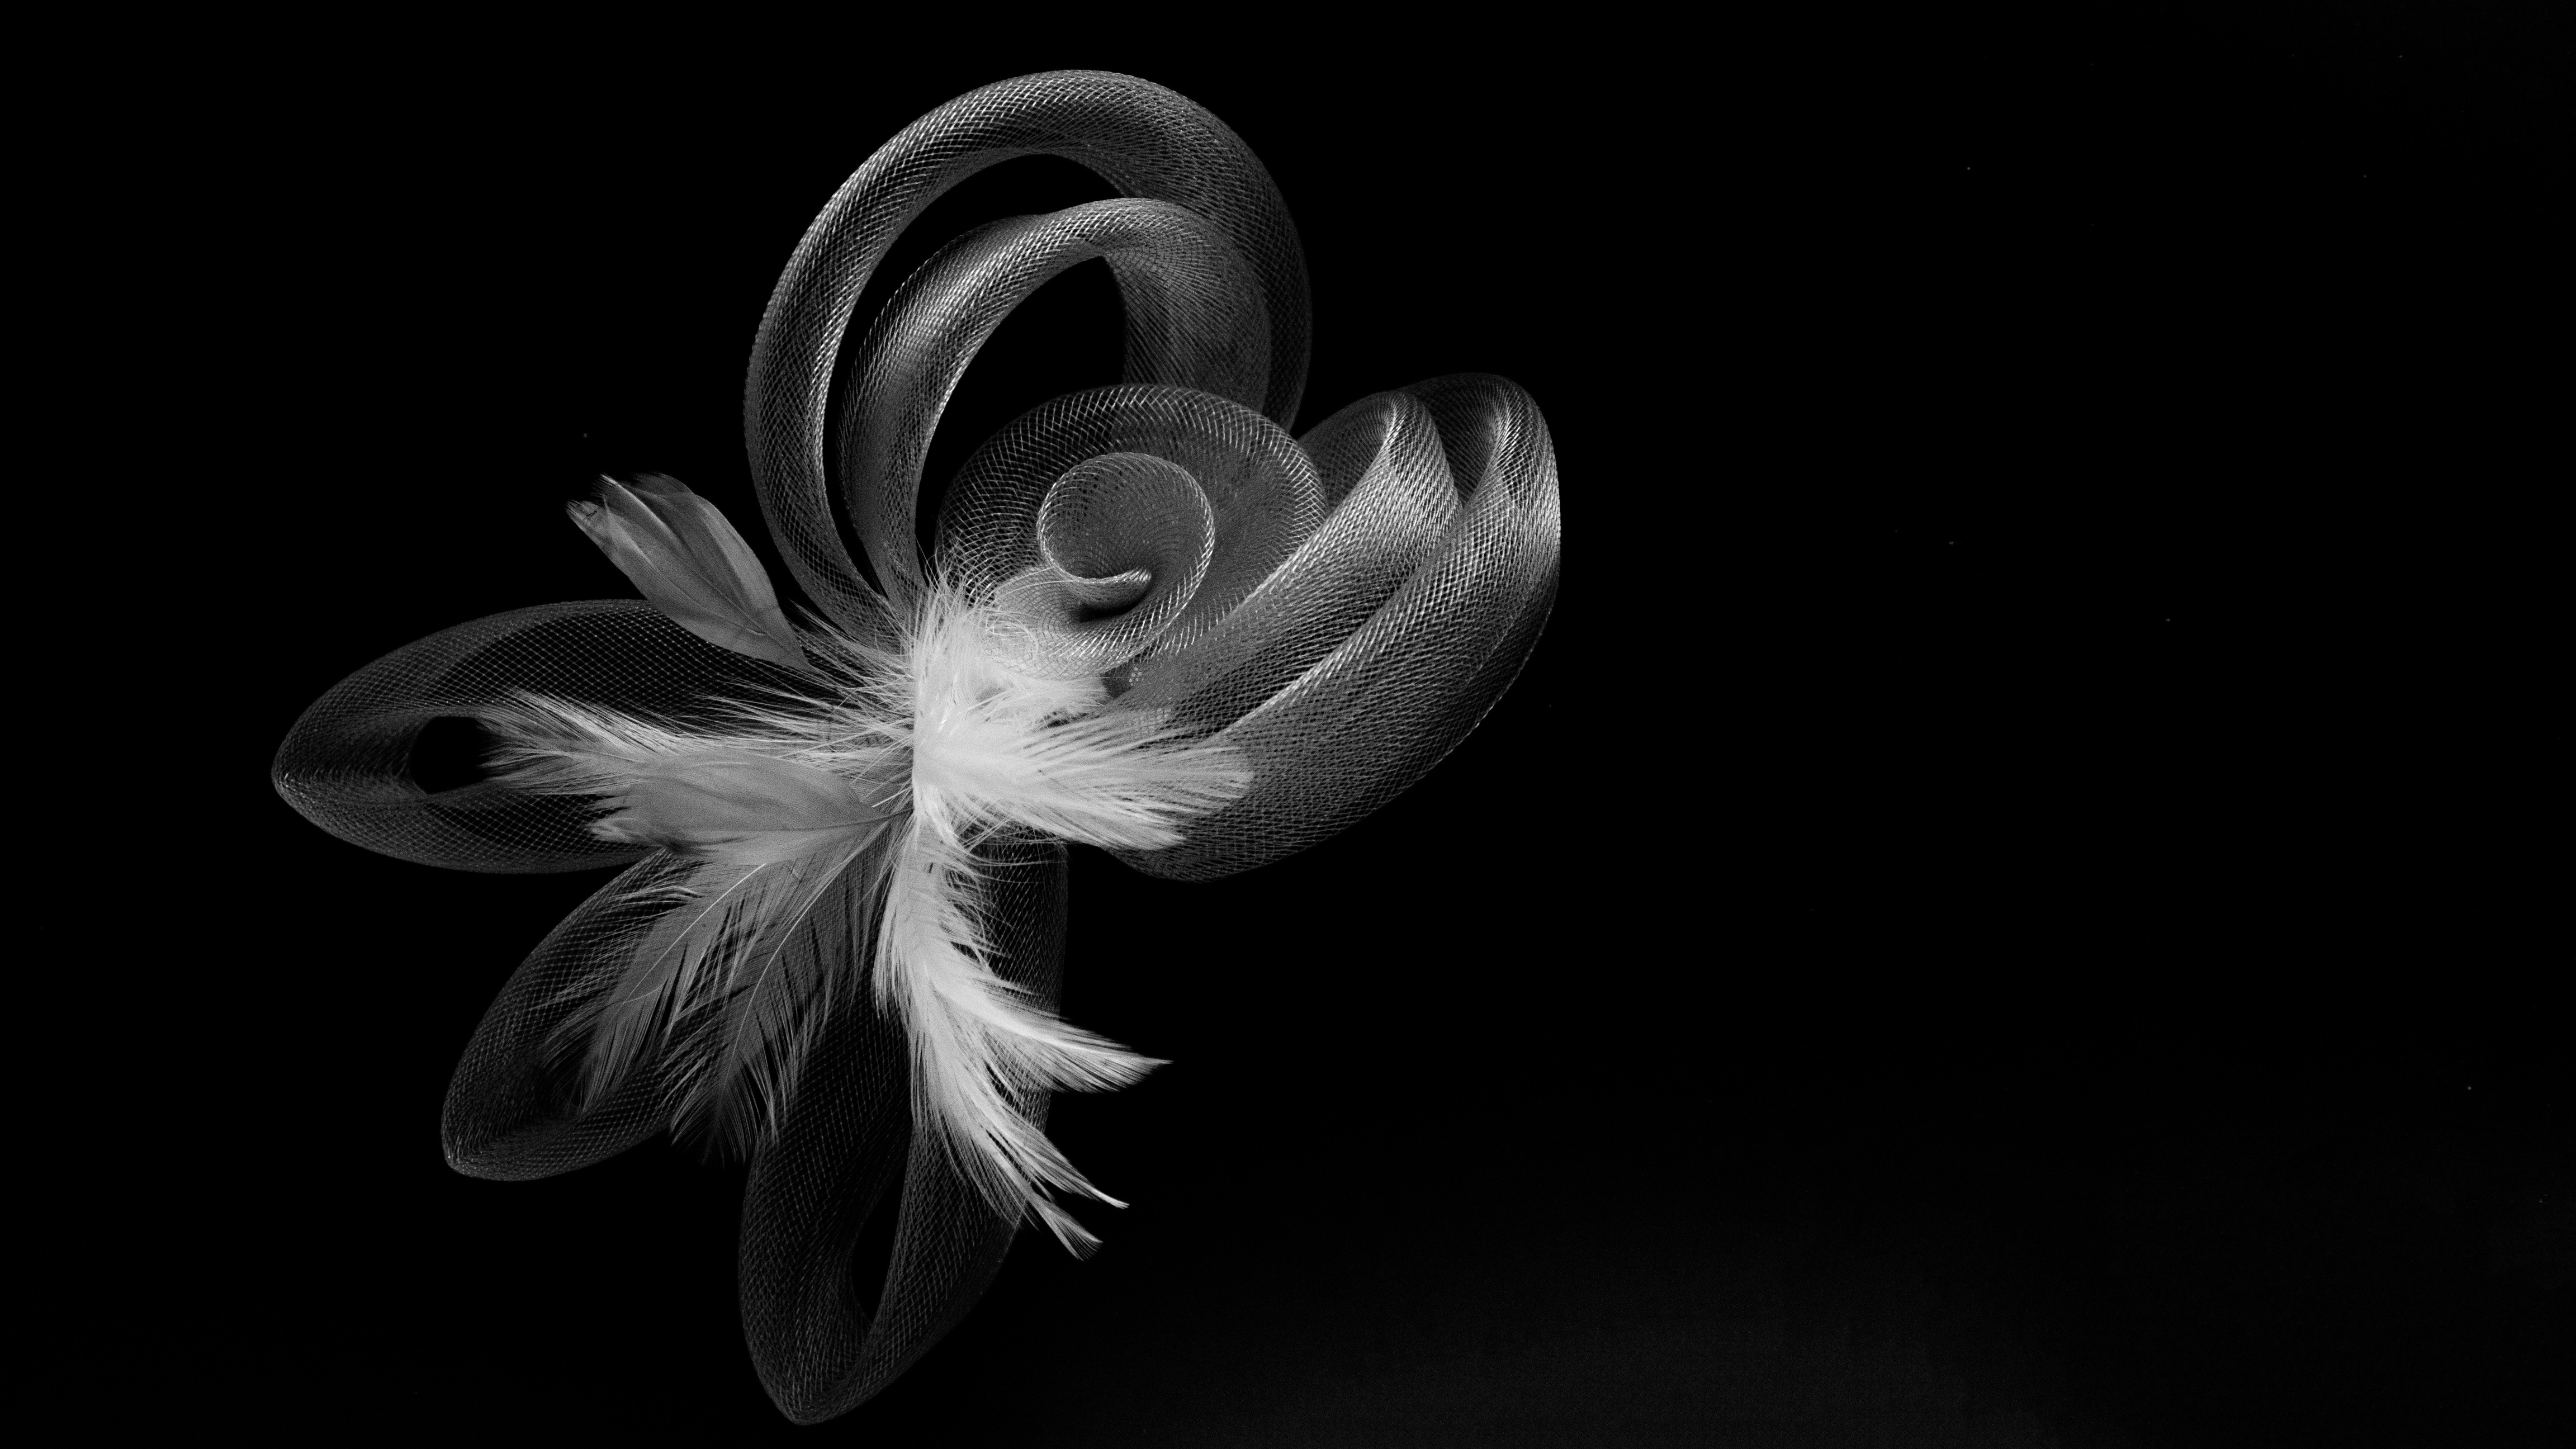
silhouette, wing, black and white, plant, photography, leaf, flower, petal, geometry, darkness, black, float, monochrome, christmas, close up, headband, grey, wings, eye, head, party, beauty, trim, macro photography, foreground, monochrome photography